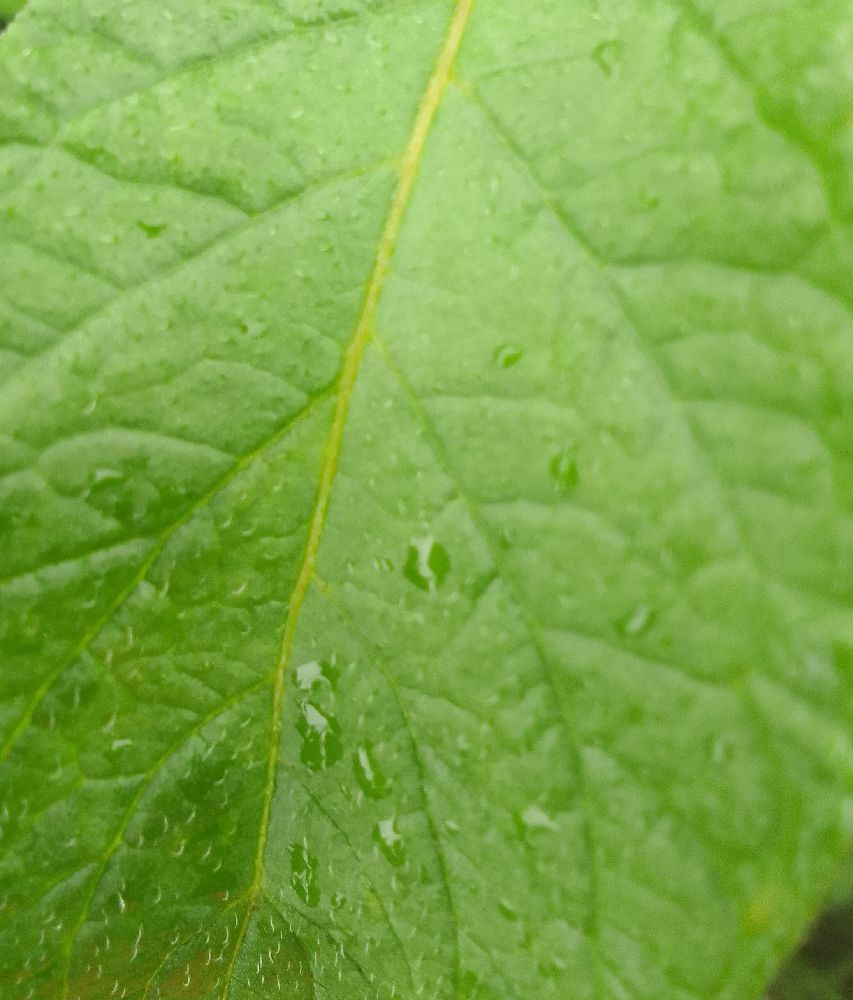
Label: Healthy